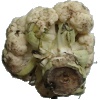
Label: cauliflower